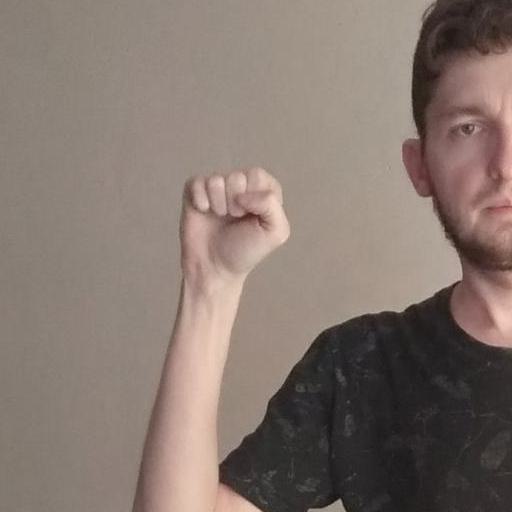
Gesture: fist